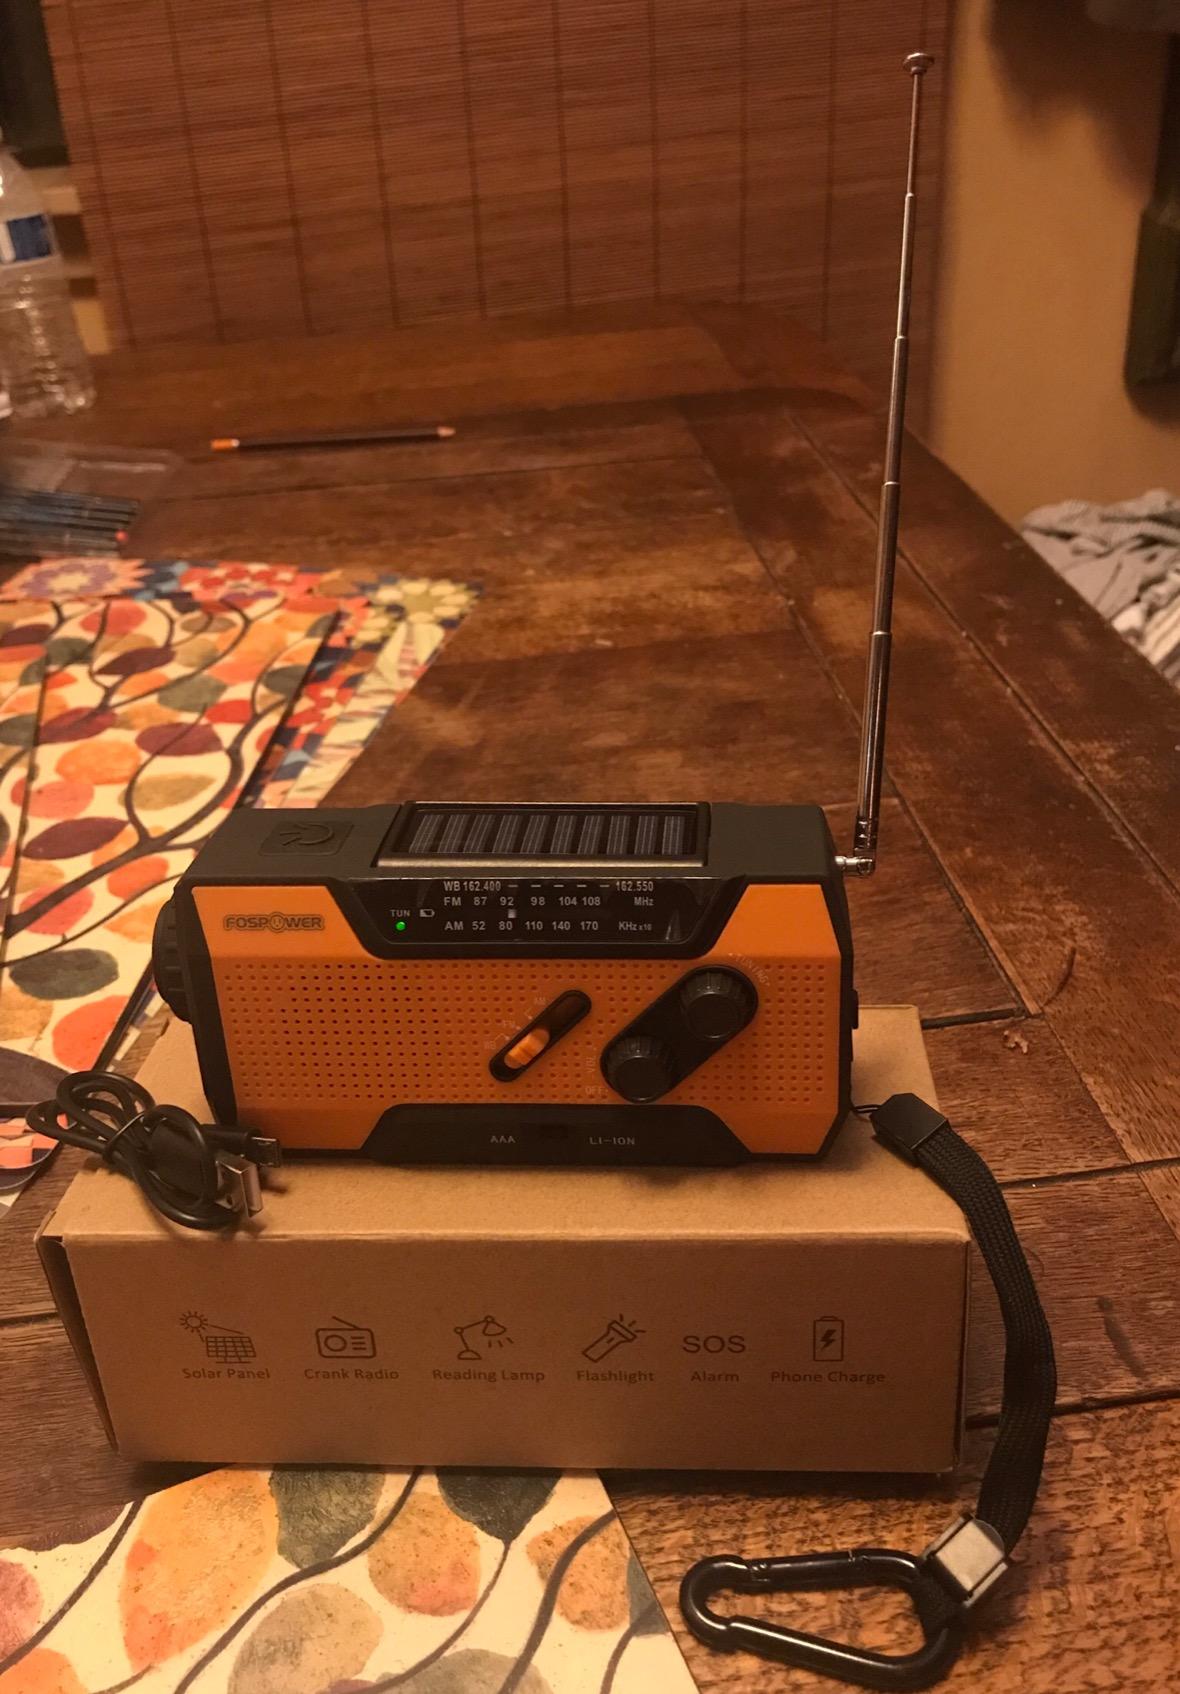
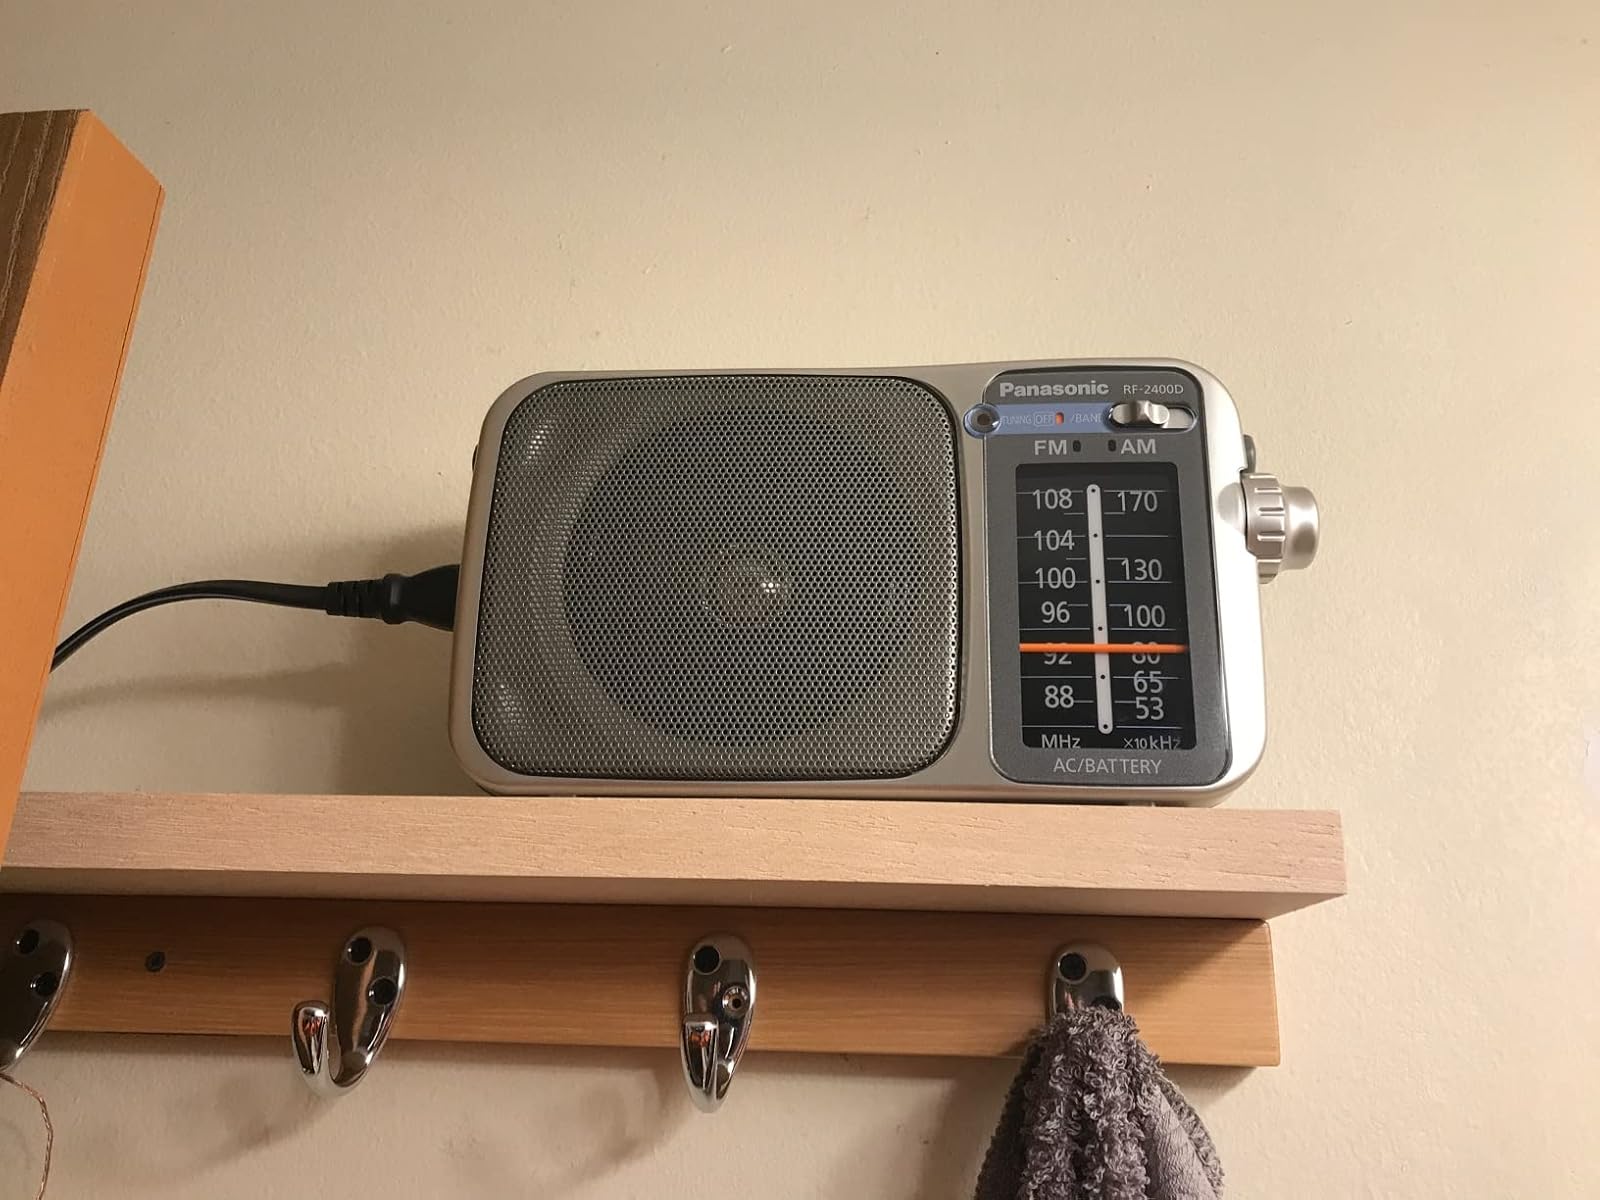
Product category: radio
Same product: no